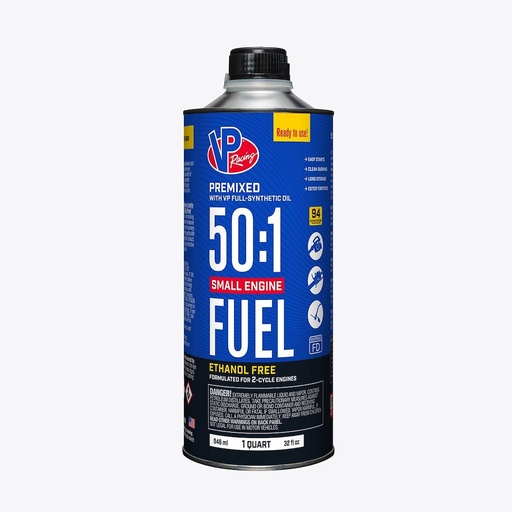
50:1 PREMIXD FUEL SINGLE
Pre-Mixed Oil Use With 50:1 Ratio 2 Cycle Engines; Ethanol Free; Blue; 1 Quart Bottle; Single
Brand: VP FUEL
Category: Hardware > Fuel